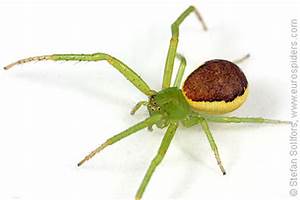
Label: ragno